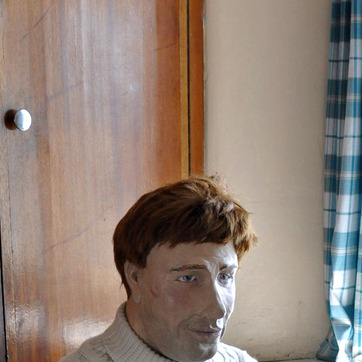
Material: hair